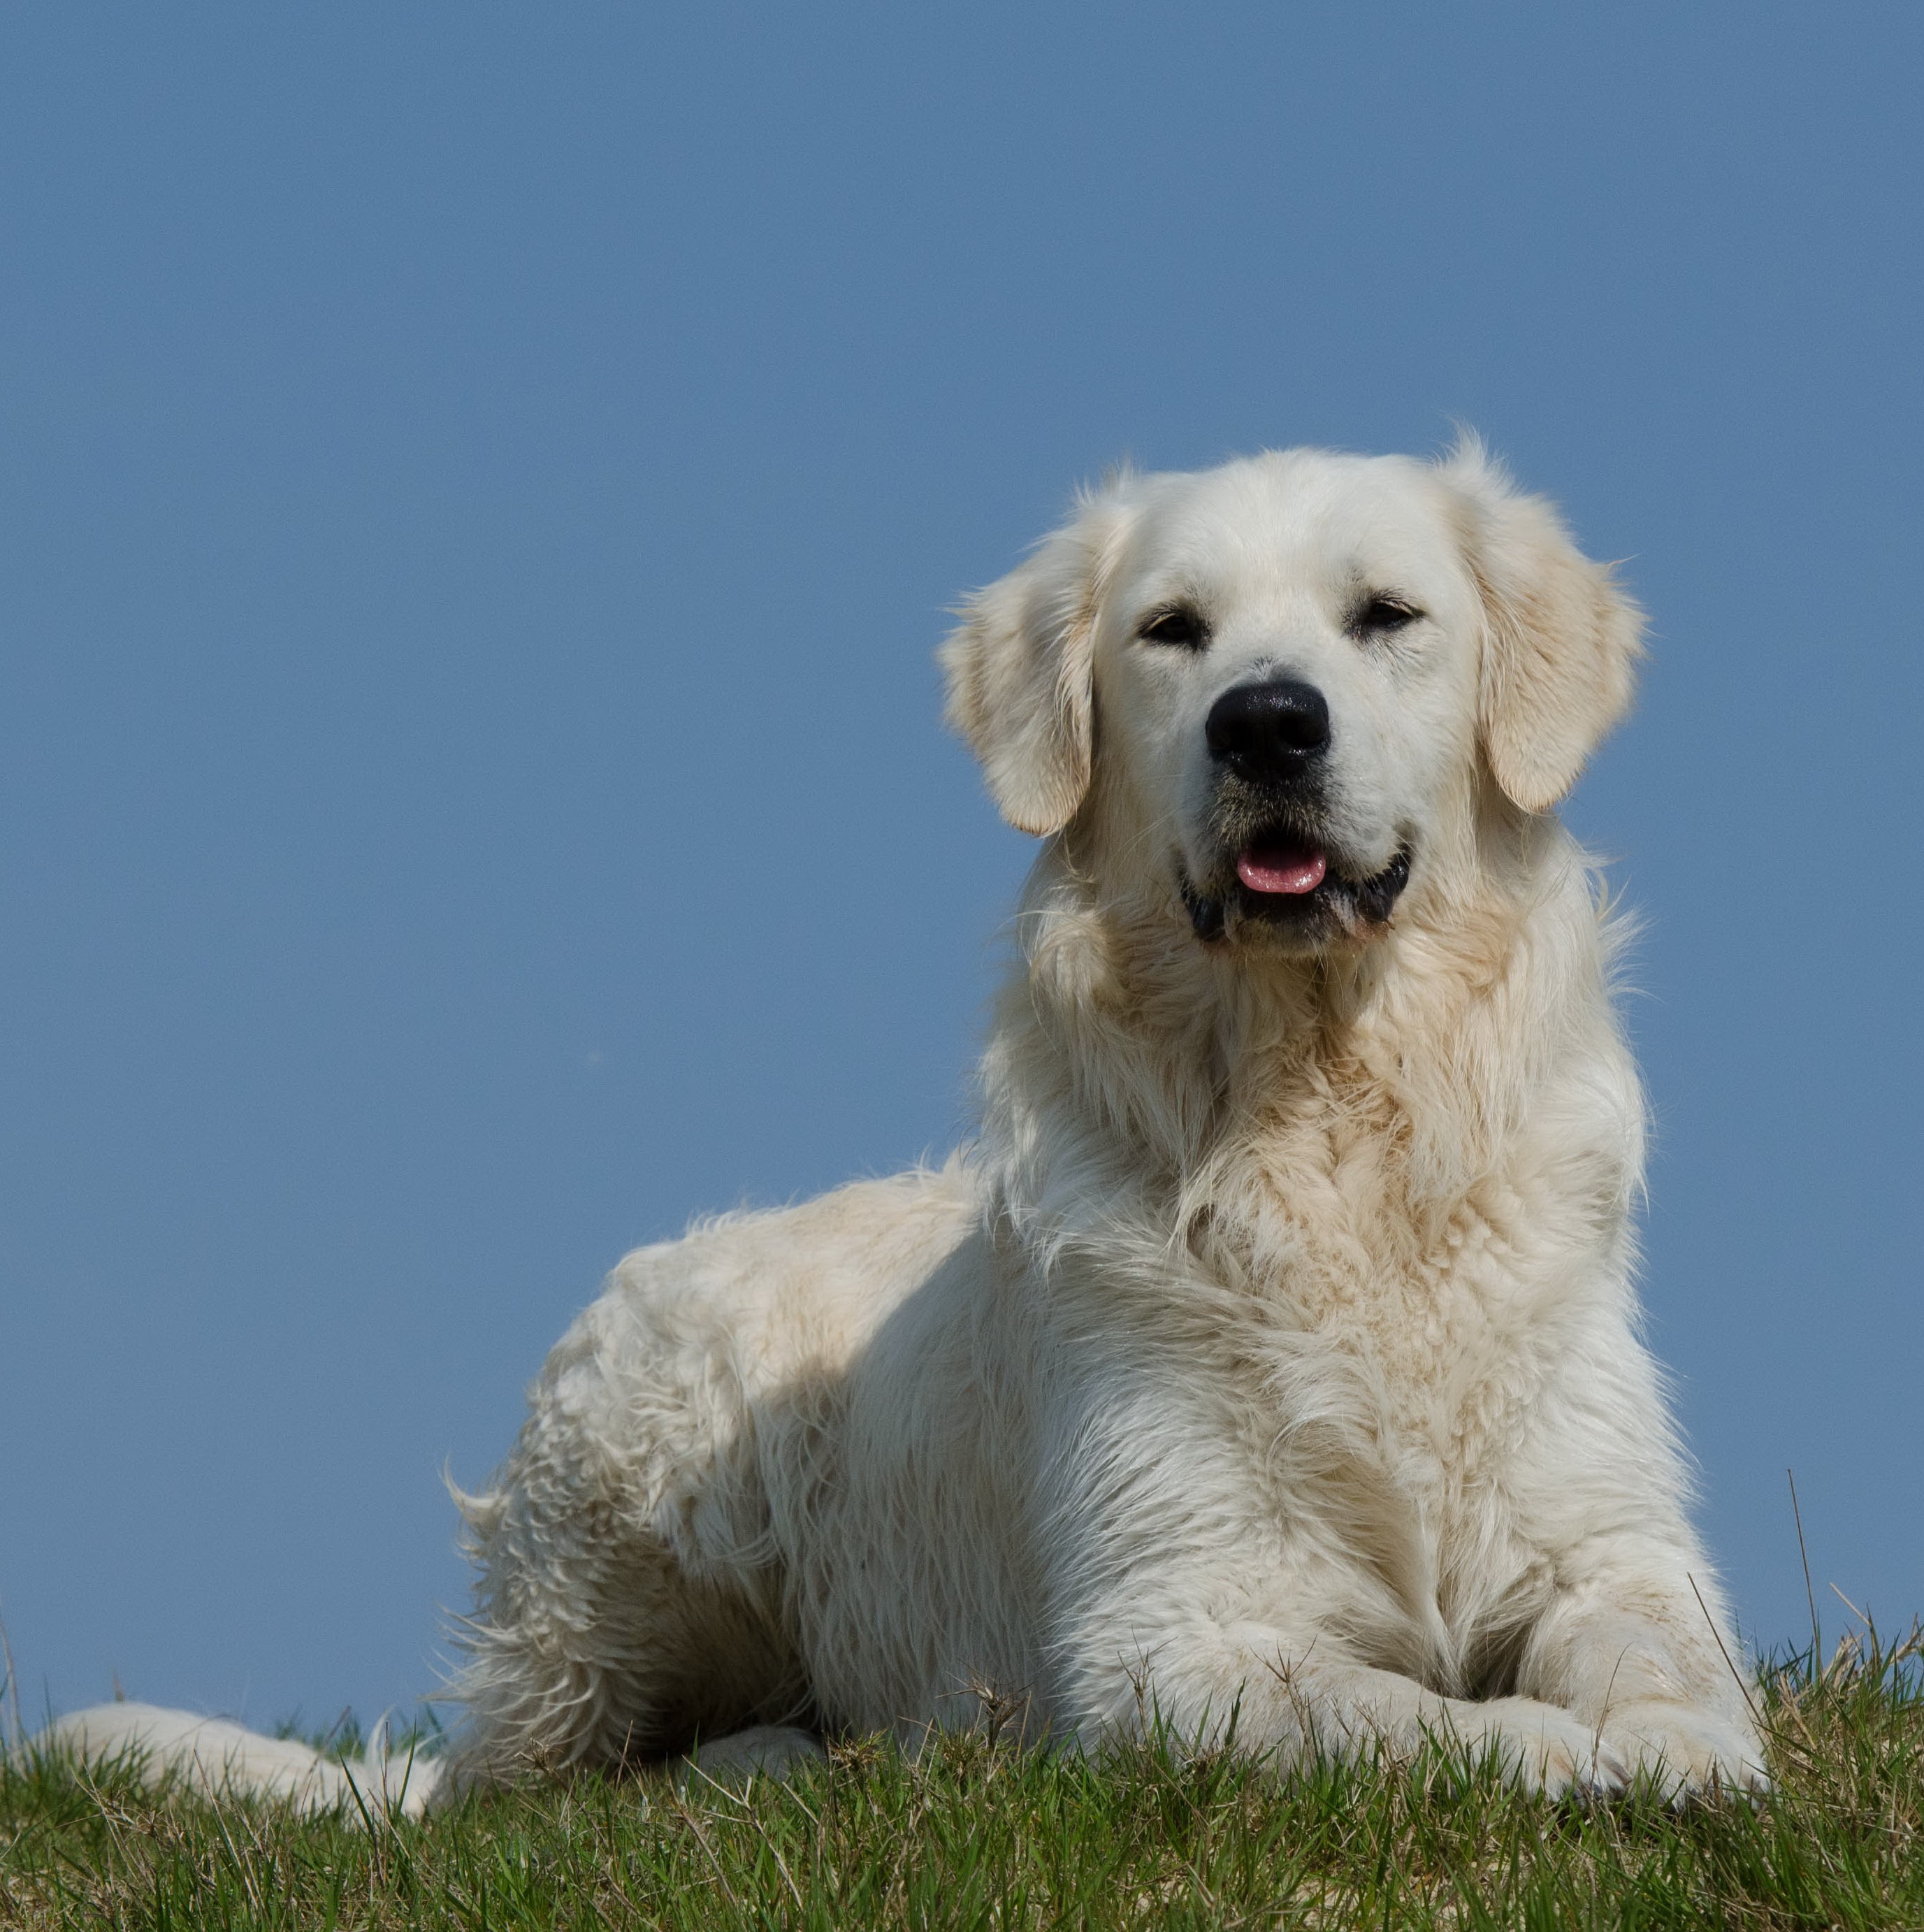
landscape, meadow, dog, summer, mammal, blue sky, golden retriever, vertebrate, dog breed, retriever, dog like mammal, carnivoran, dog crossbreeds, great pyrenees, maremma sheepdog, slovak cuvac, polish tatra sheepdog